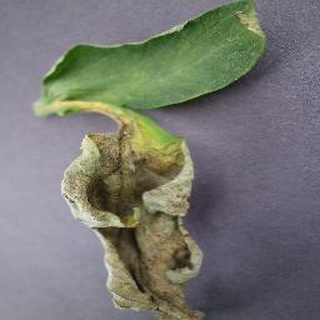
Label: tomato_late_blight